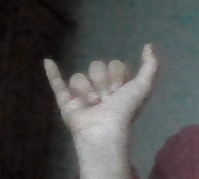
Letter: ya